Leiv Kreyberg

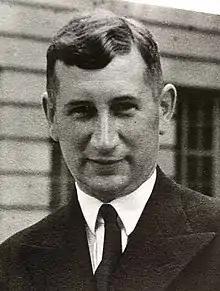
Leiv Kreyberg, c. 1933

Leiv Kreyberg (22 May 1896 – 6 September 1984) was a Norwegian pathologist. He was a professor at the University of Oslo from 1938 to 1964. Among his scientific studies was the development and typology of lung cancer. During World War II he contributed to the organizing of the Norwegian Army's medical service, and he participated in the repatriation of prisoners of war in Northern Norway.